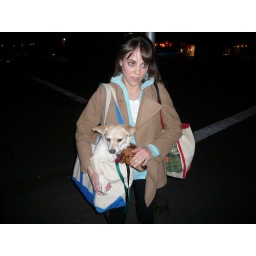
Loading dogs in a bag for travel by taxi.